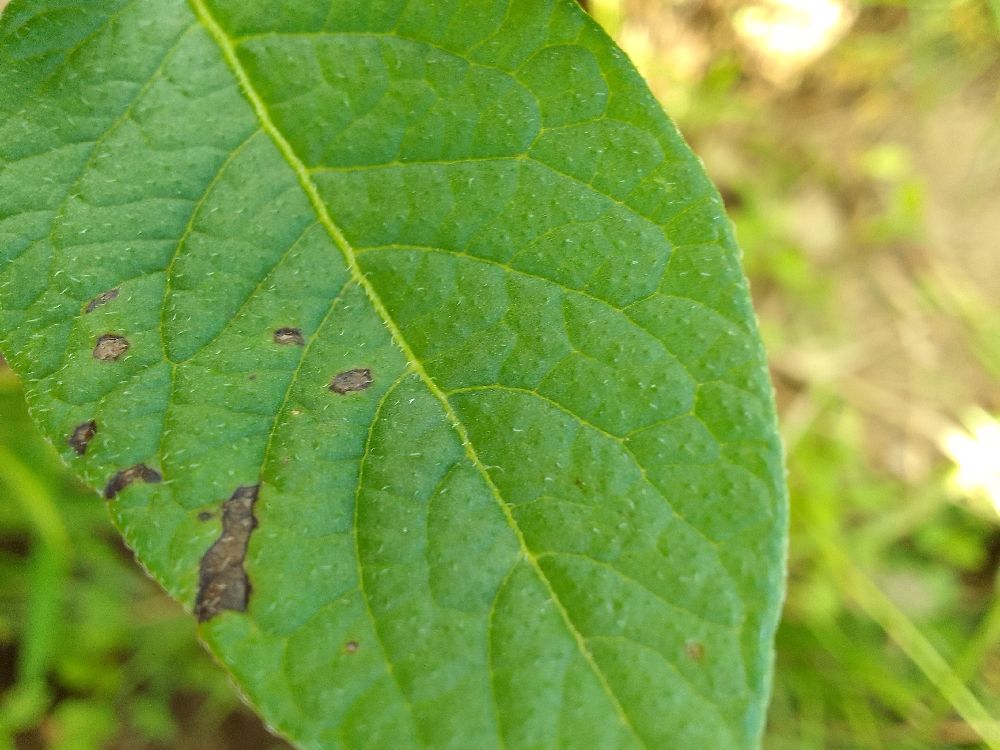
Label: Early blight